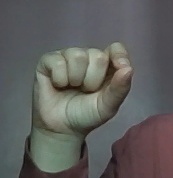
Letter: fa